Bibliography of Holyoke

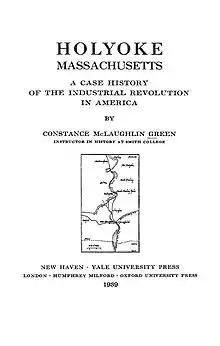
Pulitzer Prize winner Constance McLaughlin Green's case history of Holyoke, among the earliest academic works of urban history, Green's doctoral thesis was widely published by Yale University Press upon receiving the university's Eggleston Award in History

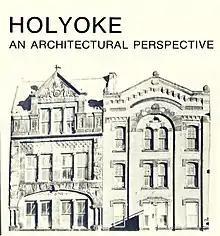
"Holyoke: An Architectural Perspective", a pictorial of architectural features and motifs of the city's many historic buildings; seen here are the Swift ("left"), and Nightingale ("right") blocks, since demolished

This is a bibliography of Holyoke, a city in Massachusetts, with books about the area's history, culture, geography, and people. Due to the area's proximity to a number of industrial developments and the numerous cultures of different waves of immigrant workers, a wide number of books, dissertations, and comprehensive articles have been written about Holyoke throughout its history in several languages. This list is and does not include promotional material, travel guides, recipe books, directories, or the catalogs of industrial companies that have resided therein.